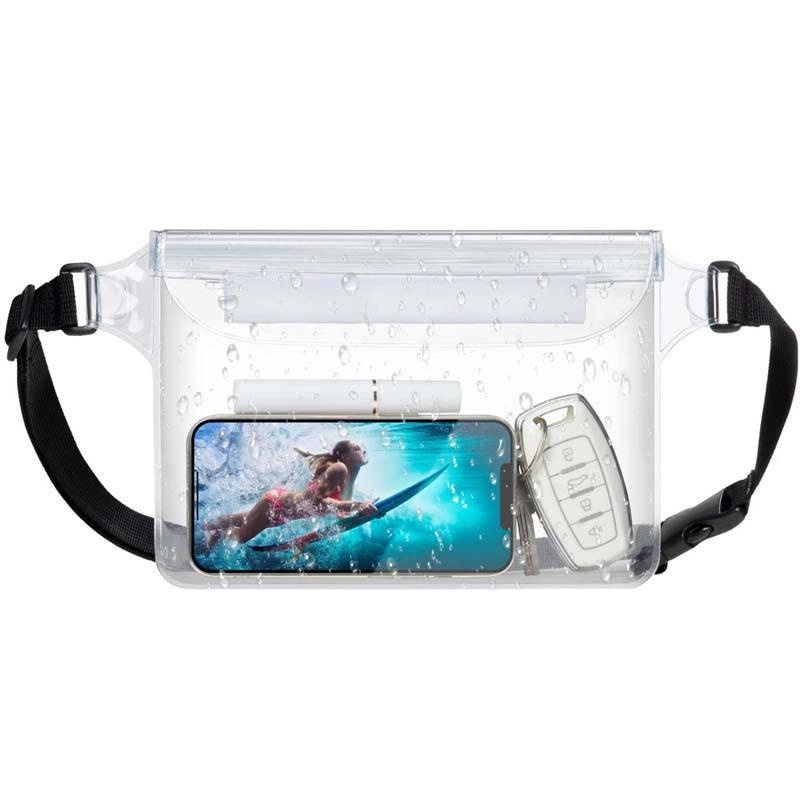
Waterproof Mobile Phone Waist Bag for Beach and Outdoor Activities
Keep your essentials safe and dry Designed for beachgoers, snorkelers, and outdoor enthusiasts, this lightweight and durable bag ensures your valuables, from mobile phones to keys, remain protected against water, sand, and dust. Key Features Material: High-quality PVC for ultimate waterproof protection. Size: Compact and convenient at 22*14.5 cm (8.7*5.7 in). Weight: Ultra-lightweight at only 57g (0.13 pounds). Color: Sleek white finish to complement any outfit. Adjustable Waist Strap: Customize the fit to ensure comfort and security. Seal Protection: Multiple folding and sticking sealing for maximum safety. Perfect Use Cases This waterproof waist bag is your perfect companion for a variety of activities such as diving, fishing, beach outings, and more. Its simplicity and functionality make it ideal for anyone who wants to keep their hands free while engaging in their favorite water-related hobbies. What Makes It Special? What sets our Waterproof Mobile Phone Bag apart is its blend of simplicity with functionality. The adjustable waist strap allows for a personalized fit while the robust sealing mechanism ensures that your valuables are safe and dry. With its eco-friendly and stocked features, it's not just a purchase but an investment in enhancing your outdoor experiences. Product Benefits Hands-Free Convenience: Frees up your hands so you can enjoy activities without hassle. Adjustable Comfort: The belt buckle adjusts freely to fit your body securely. Ultimate Protection: Keeps your belongings dry and clean in all environments. Why Choose This Product? Our Waterproof Mobile Phone Bag is designed for the adventurer in you. Whether you’re hitting the waves or exploring coastal shores, your valuables will stay safe, letting you focus on the fun. Don’t let water or sand put a damper on your activities – choose smart, travel light, and stay dry. Order Now! Ready to dive into your next adventure with confidence? Click 'Add to Cart' and ensure your valuables stay dry and secure, no matter where your explorations take you! Enjoy a hassle-free outing with our reliable Waterproof Mobile Phone Waist Bag. Happy adventuring!
Brand: Wnkrs
Category: Sporting Goods > Outdoor Recreation > Boating & Water Sports > Swimming > Swim Belts